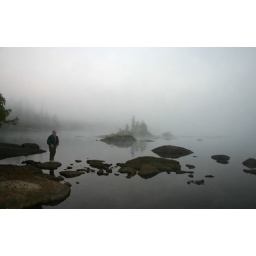
Grace standing on some rocks in the fog